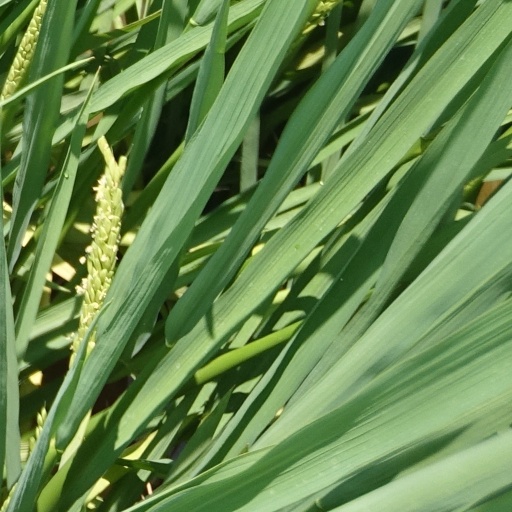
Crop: rice